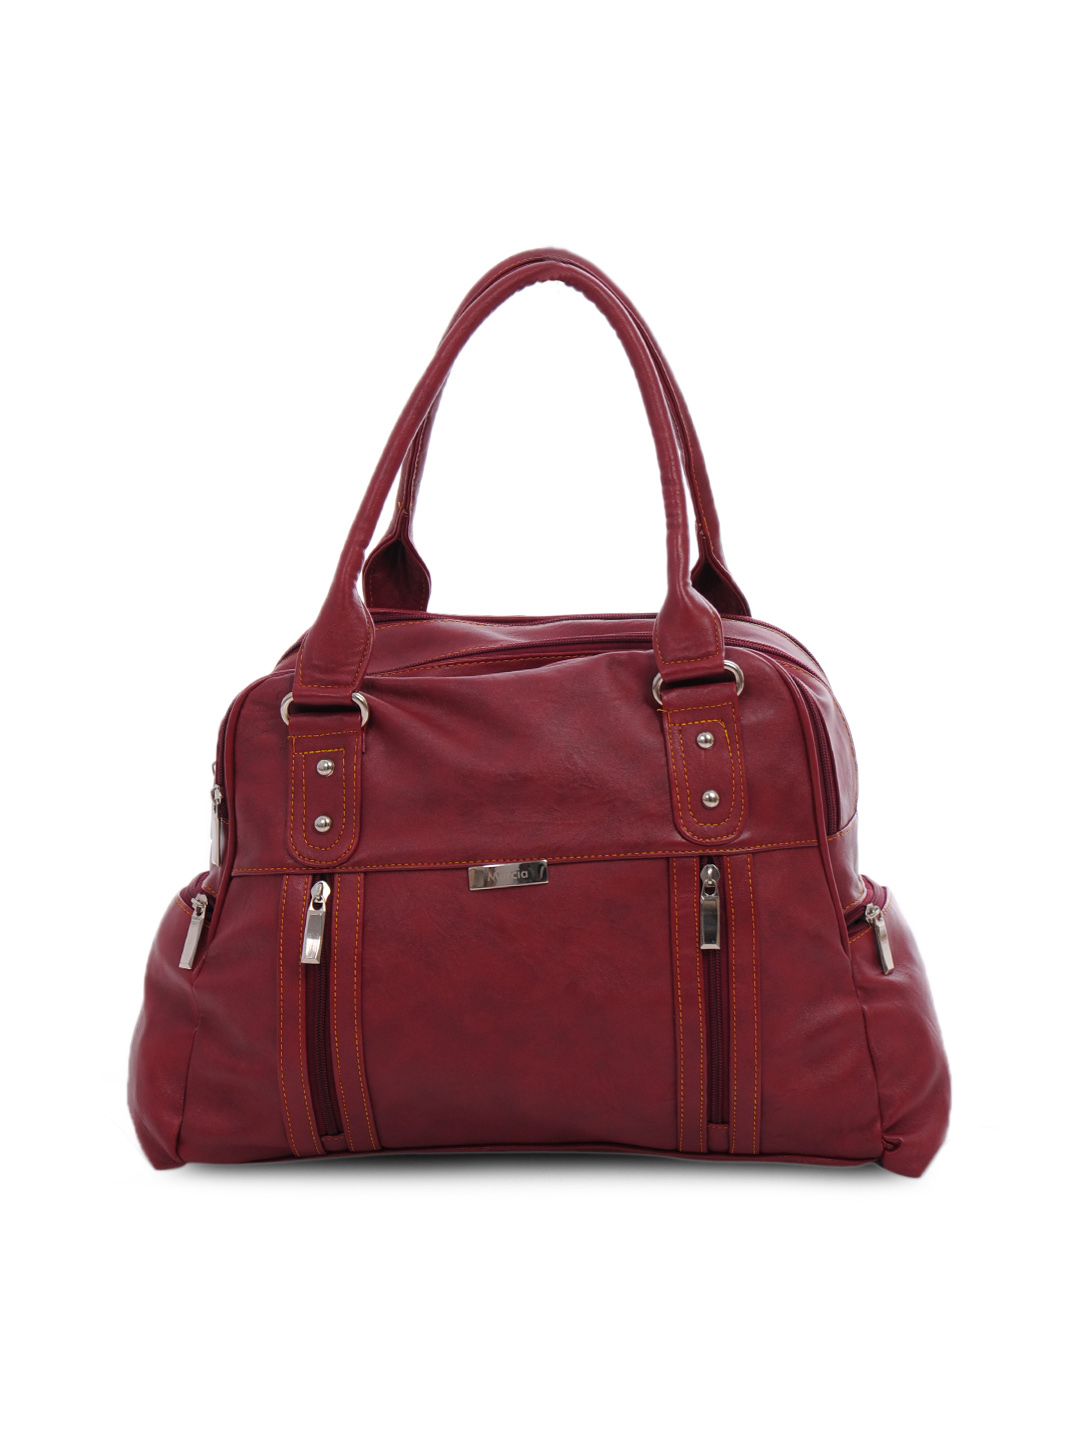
Murcia Women Red Leatherite Handbag
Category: Accessories / Bags / Handbags
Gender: Women
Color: Red
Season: Winter 2015
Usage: Casual